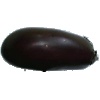
Label: eggplant